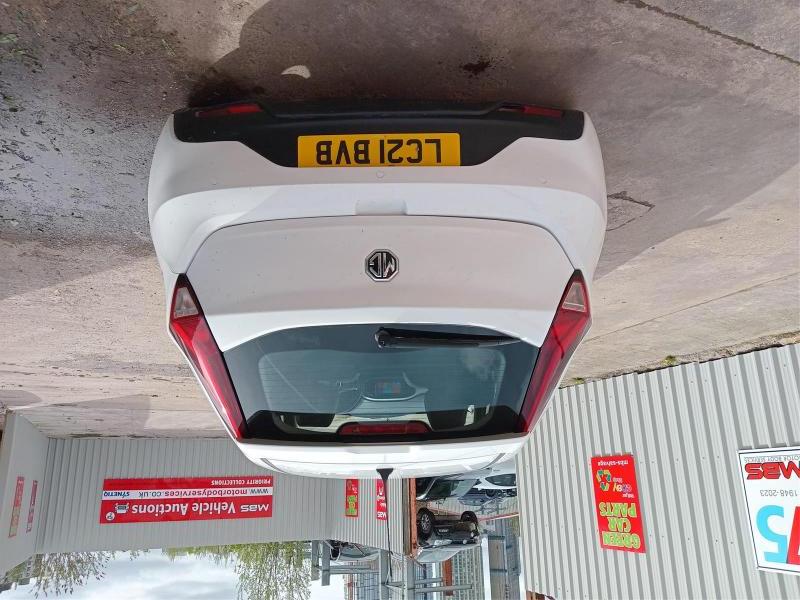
Aucun dommage détecté.
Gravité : aucun